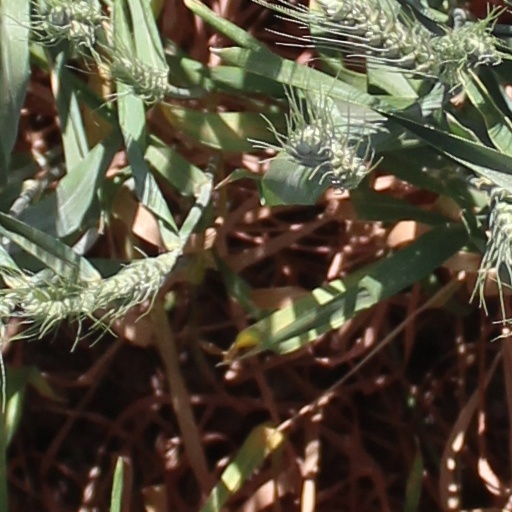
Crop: wheat